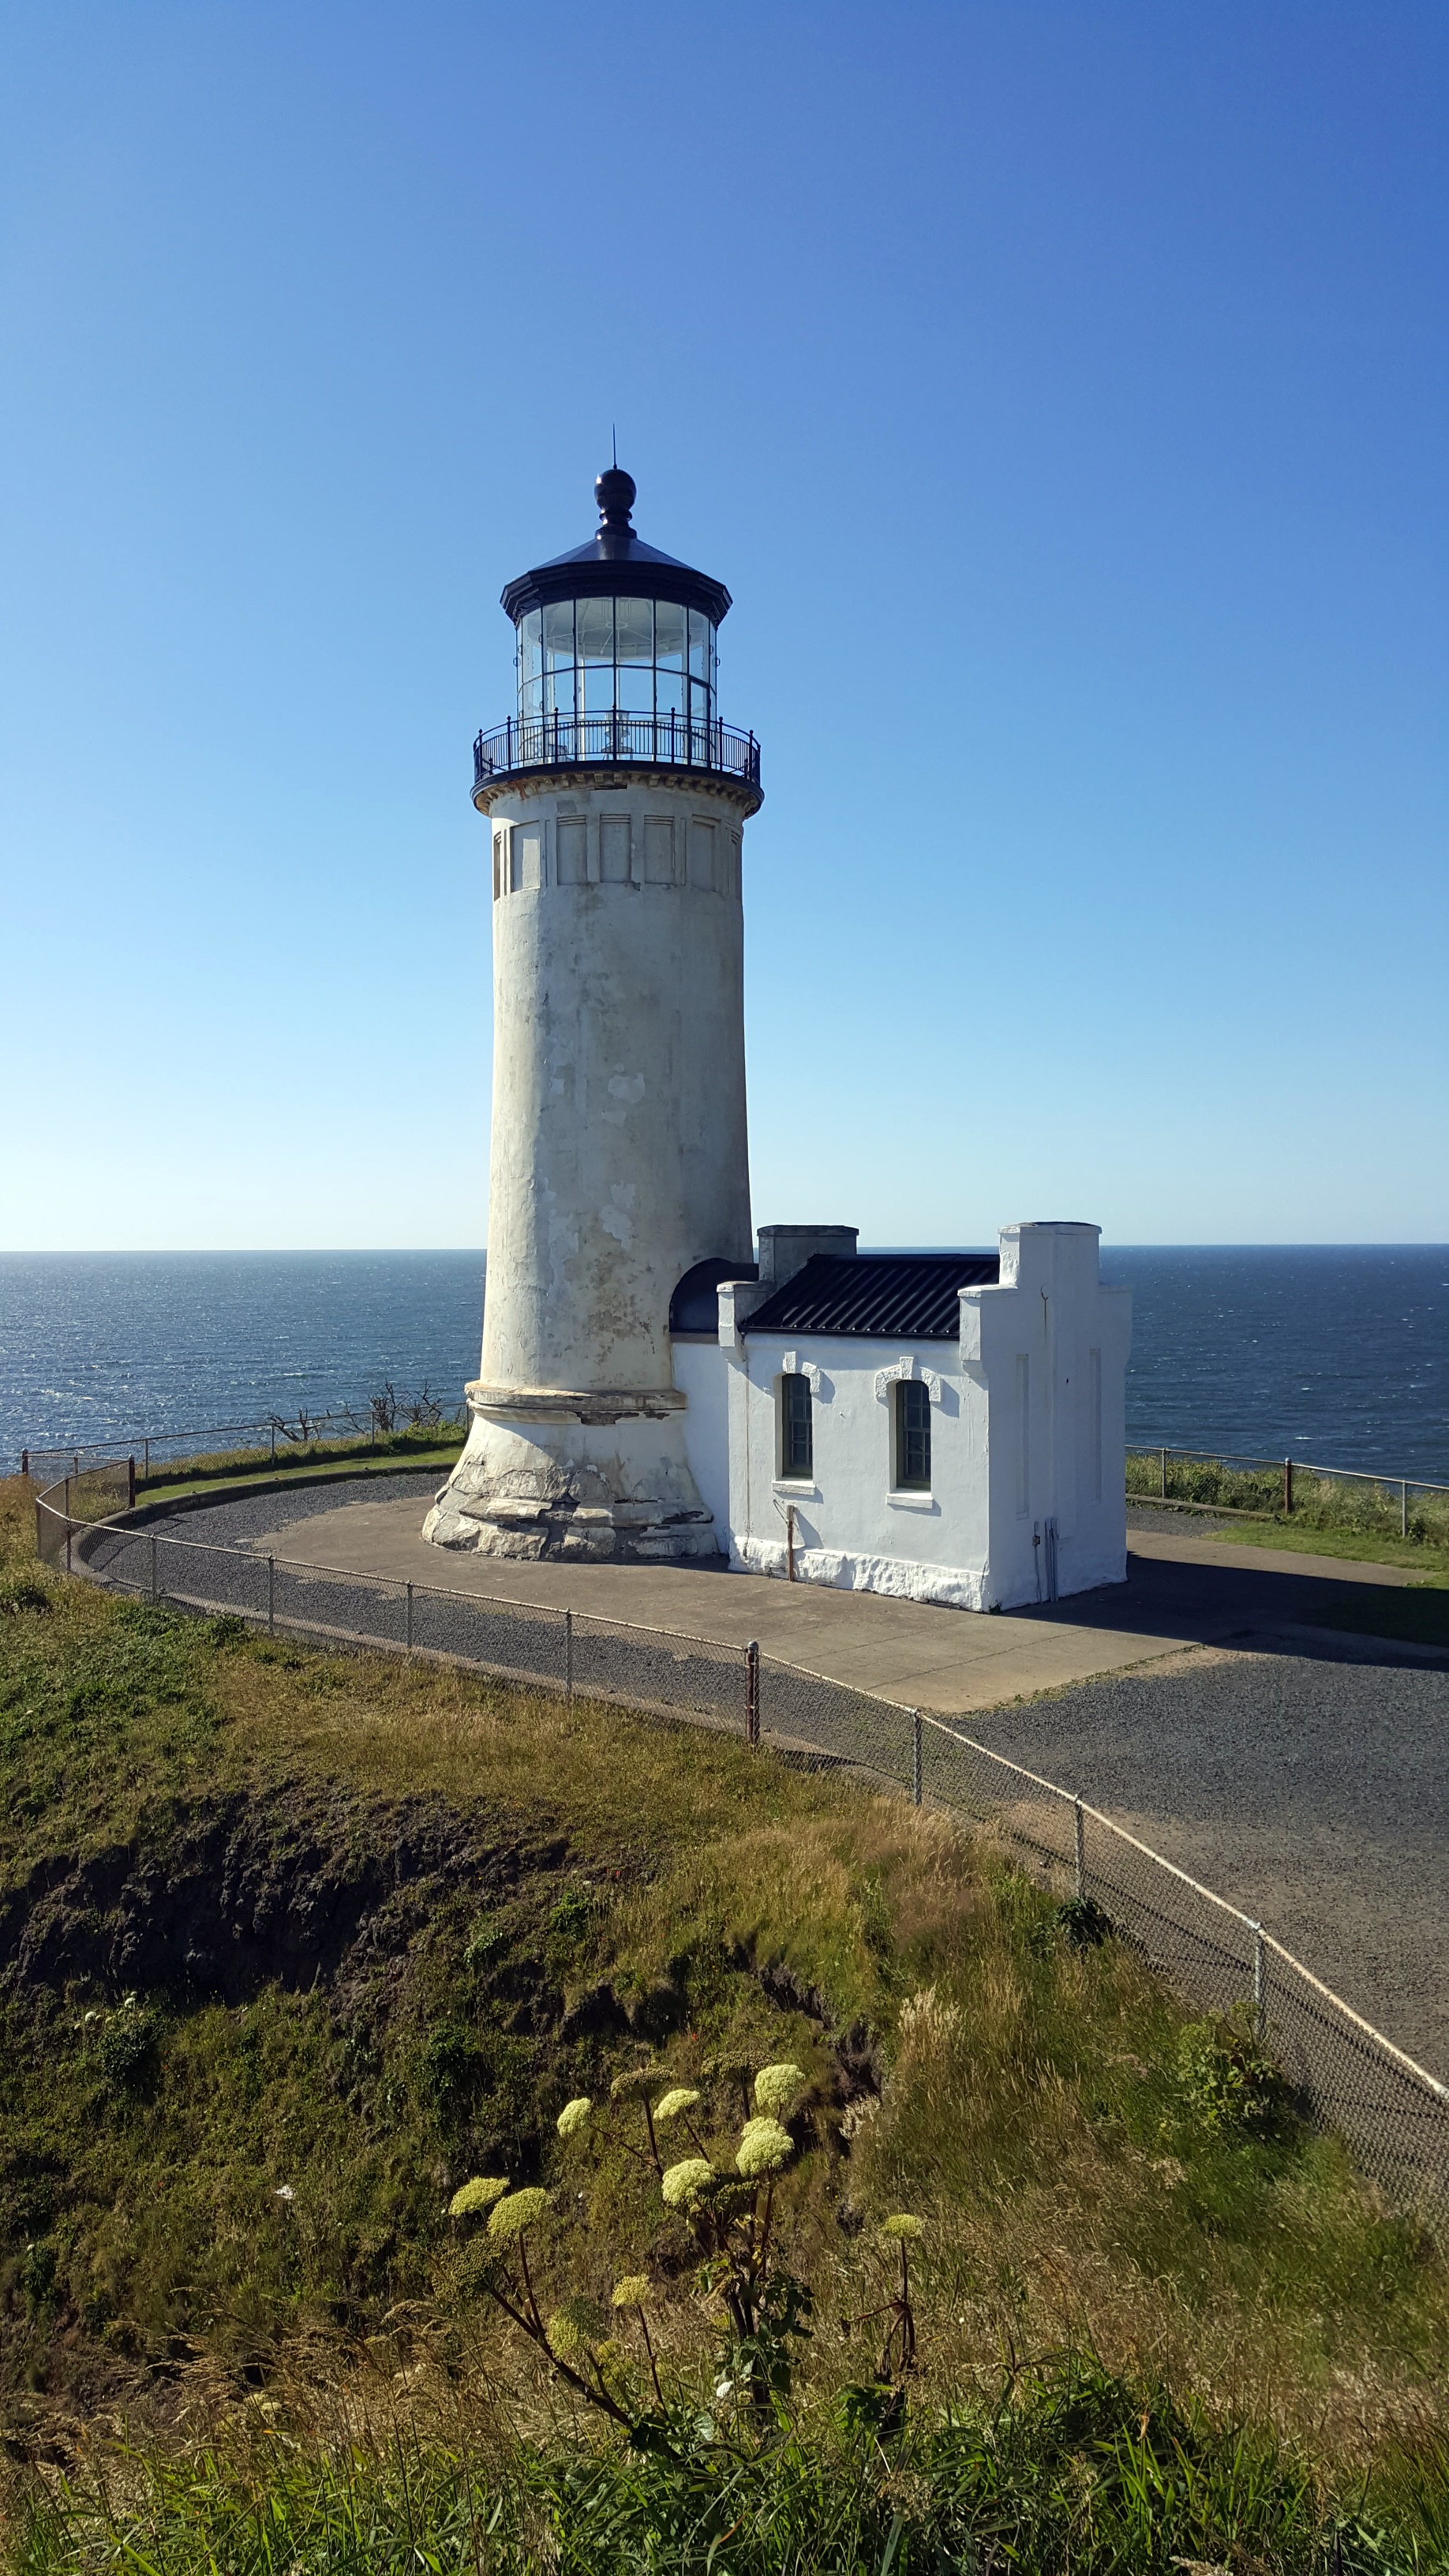
landscape, sea, coast, water, ocean, light, lighthouse, sky, shore, travel, cliff, tower, scenery, landmark, blue, waves, nautical, navigation, pacific, cape, control tower